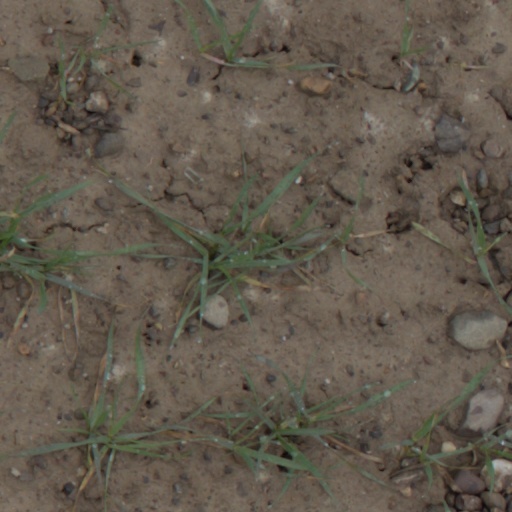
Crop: wheat